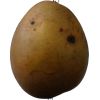
Label: Pear 3